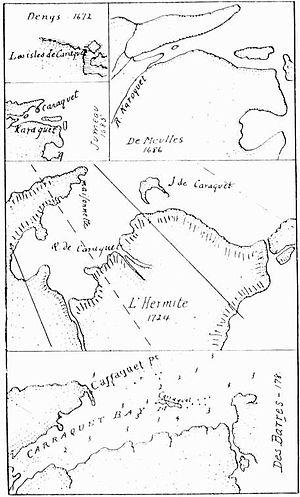
Cartes historiques de Caraquet, au Nouveau-Brunswick (Canada).
L'histoire de la ville de Caraquet, dans la province canadienne du Nouveau-Brunswick, commence il y a environ six mille ans, lorsque des Paléoaméricains auraient commencé à utiliser les lieux comme campement. Après avoir été visitée à partir du XIIIᵉ siècle par divers pêcheurs et marchands européens, le Breton Gabriel Giraud dit Saint-Jean fonda la ville vers 1731.